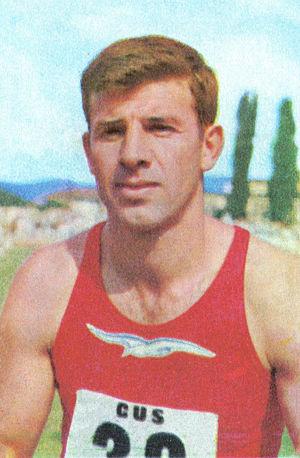
Igor Aramovich Ter-Ovanessian, né le 19 mai 1938 à Kiev, est un ancien athlète puis entraîneur soviétique d'origine arménienne et ukrainienne spécialiste du saut en longueur.